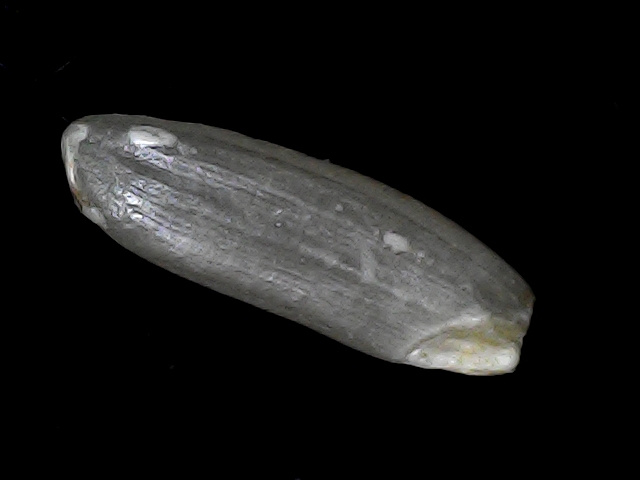
Rice variety: BD49